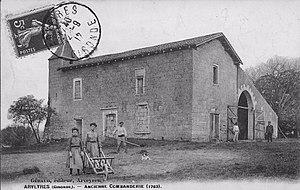
Ancienne commanderie d'Arveyres, photo prise 12 sept 1912
La commanderie d'Arveyres se situe dans le département de la Gironde à 5 kilomètres au sud-ouest de Libourne sur la commune d'Arveyres. Elle est posée sur un modeste promontoire, surplombant une boucle de la Dordogne.